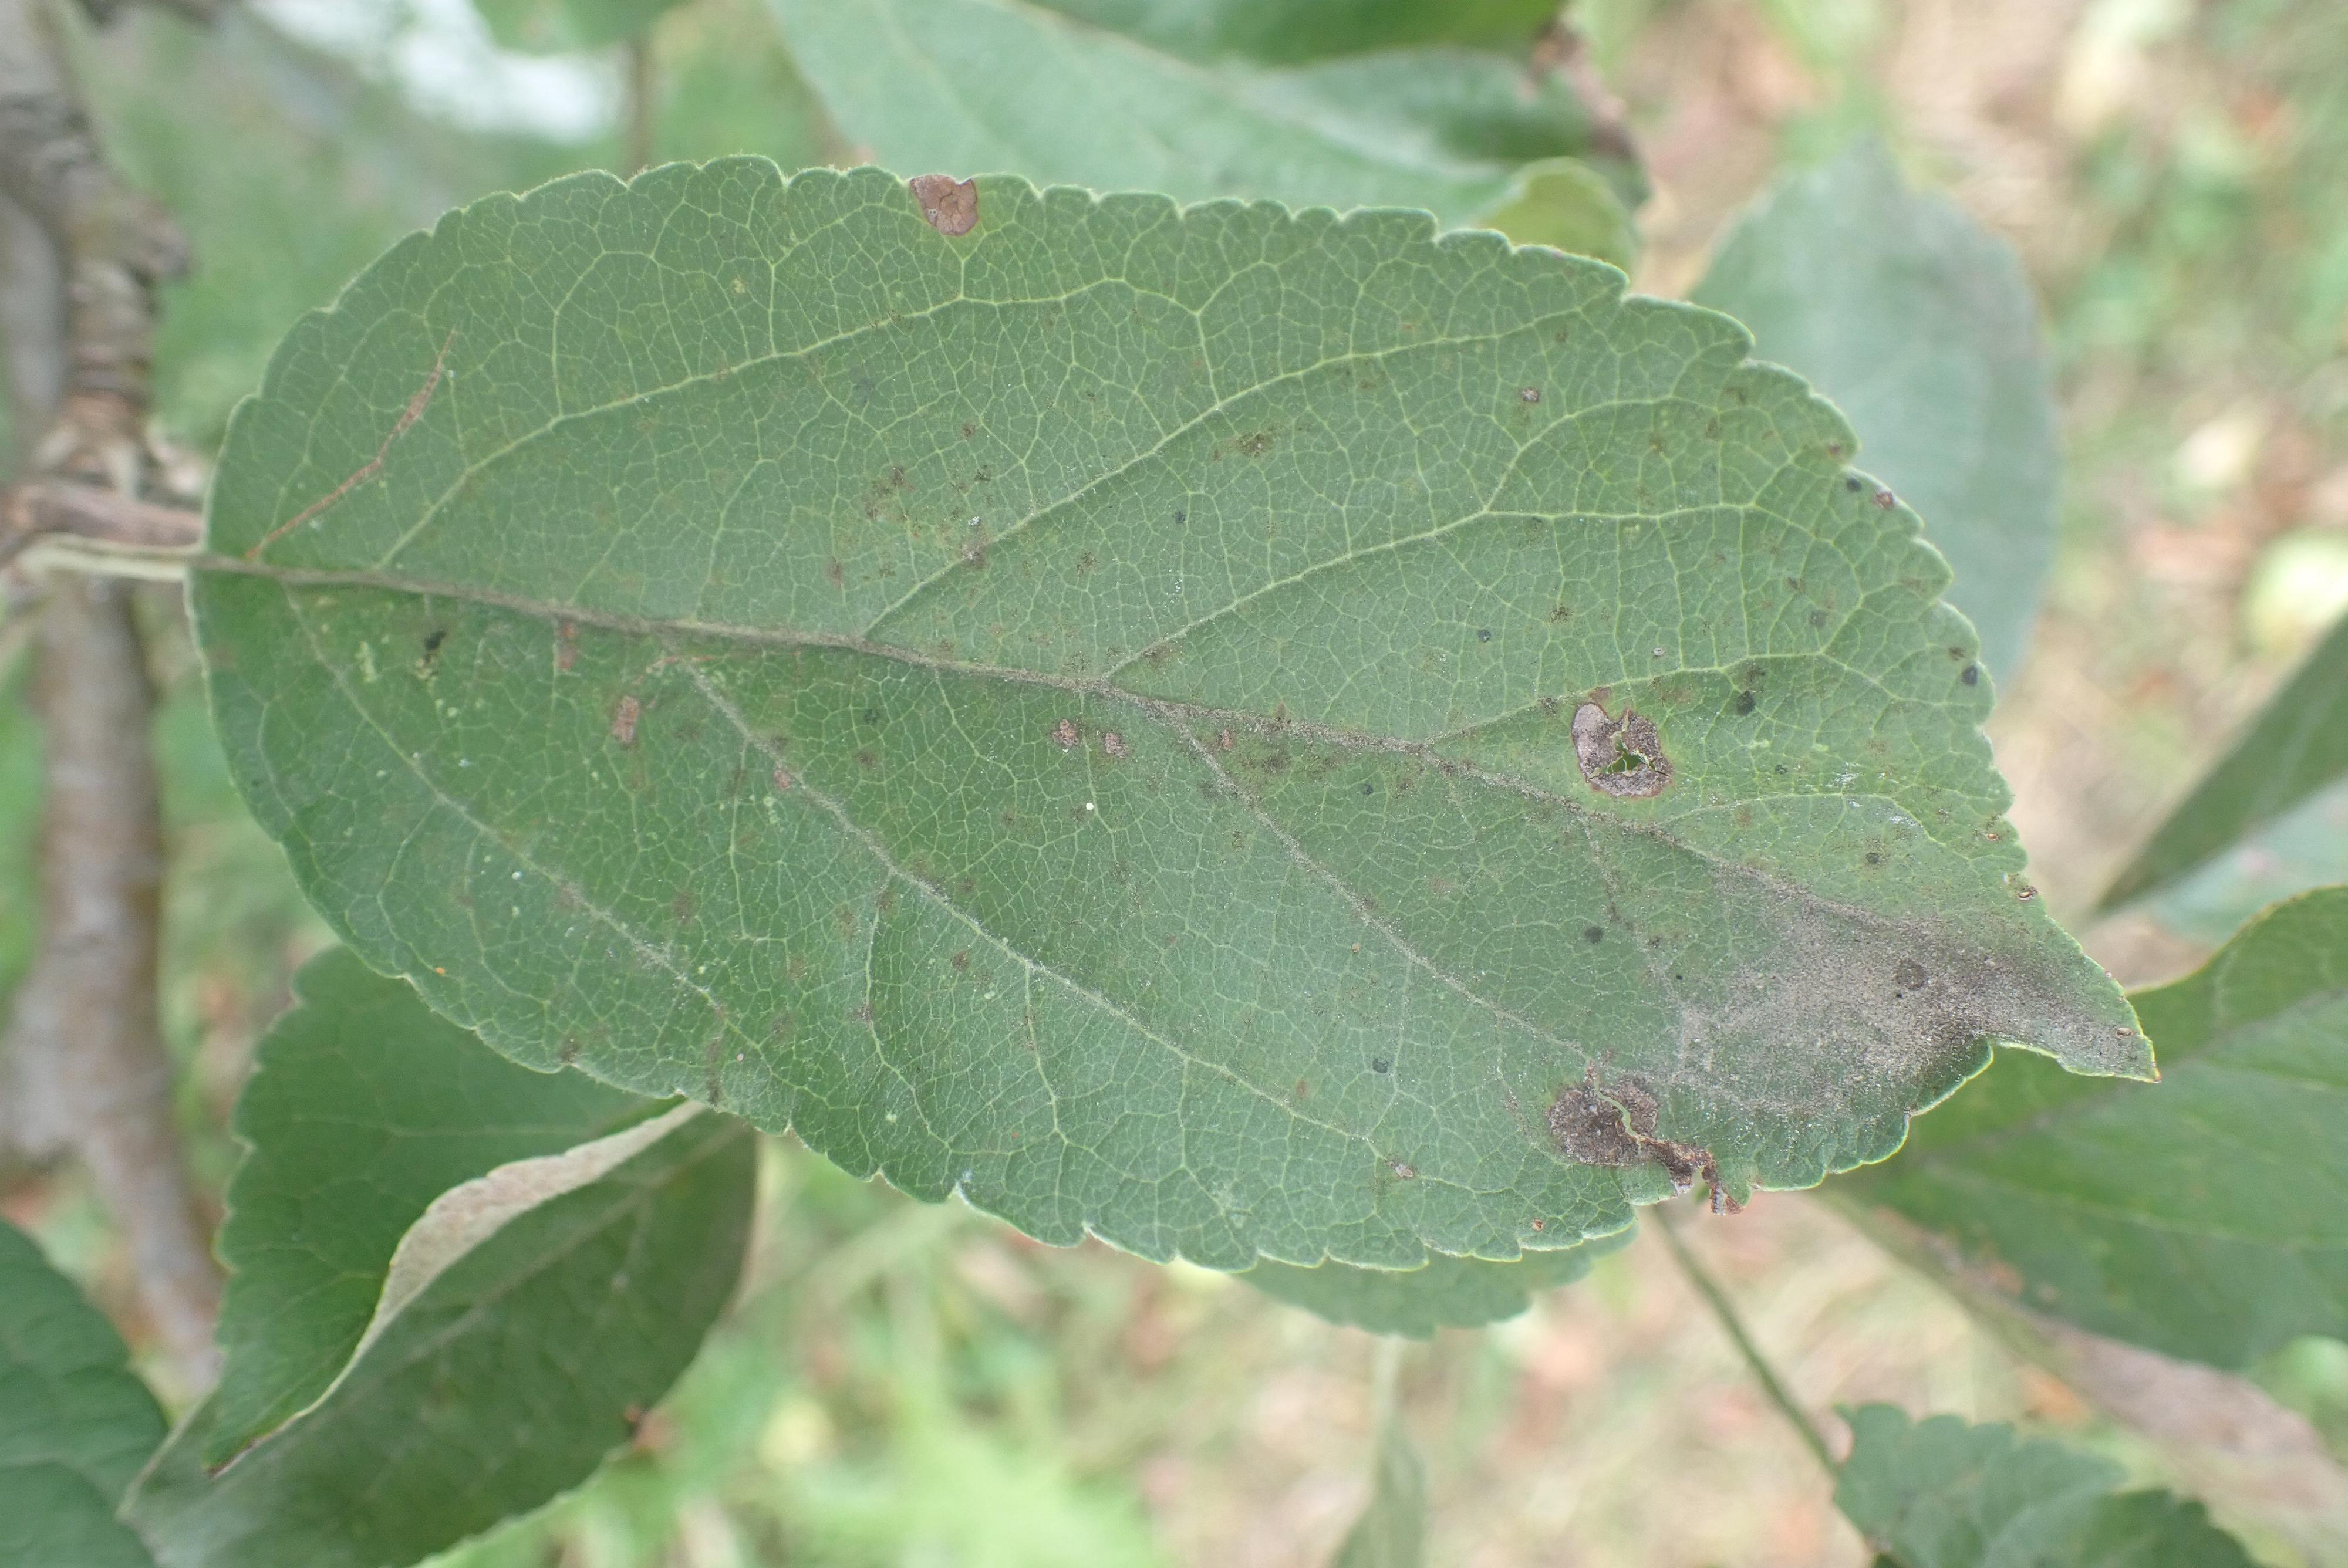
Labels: complex